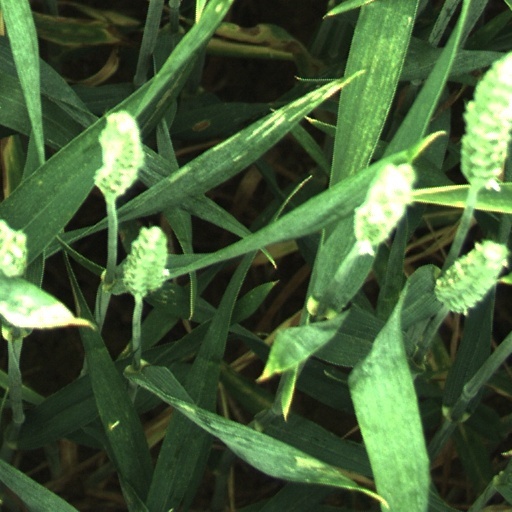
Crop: wheat